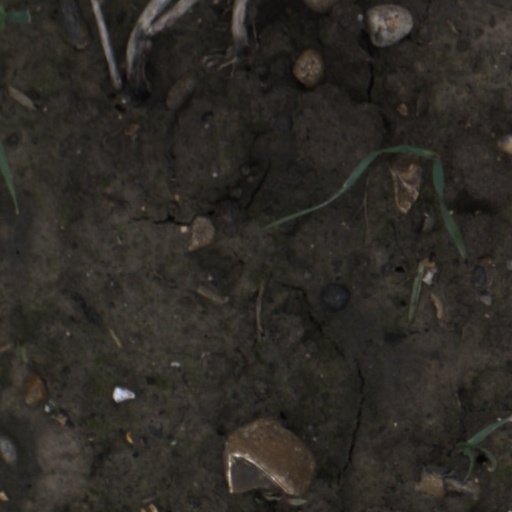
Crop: wheat